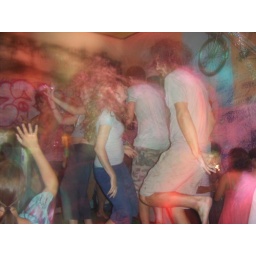
they encourage you to dance on the pool table in this bar